Anna-Lisa Björling

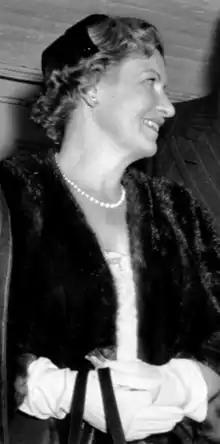
Anna-Lisa Björling, 1954

Anna-Lisa Björling (née Emy Anna-Lisa Berg; 15 March 1910 – 24 November 2006) was a Swedish opera singer and actress. She was married to tenor Jussi Björling, from 1935 until his death in 1960.